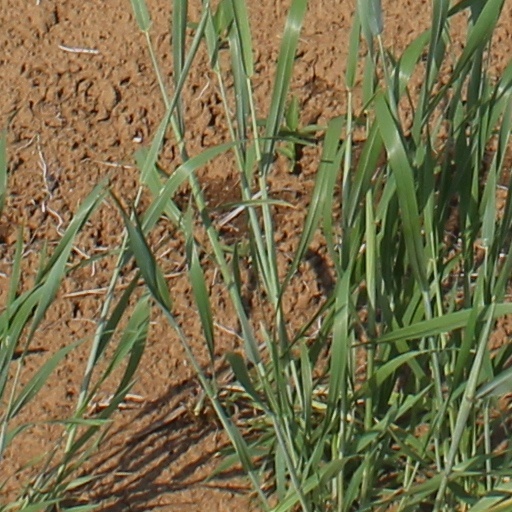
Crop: wheat